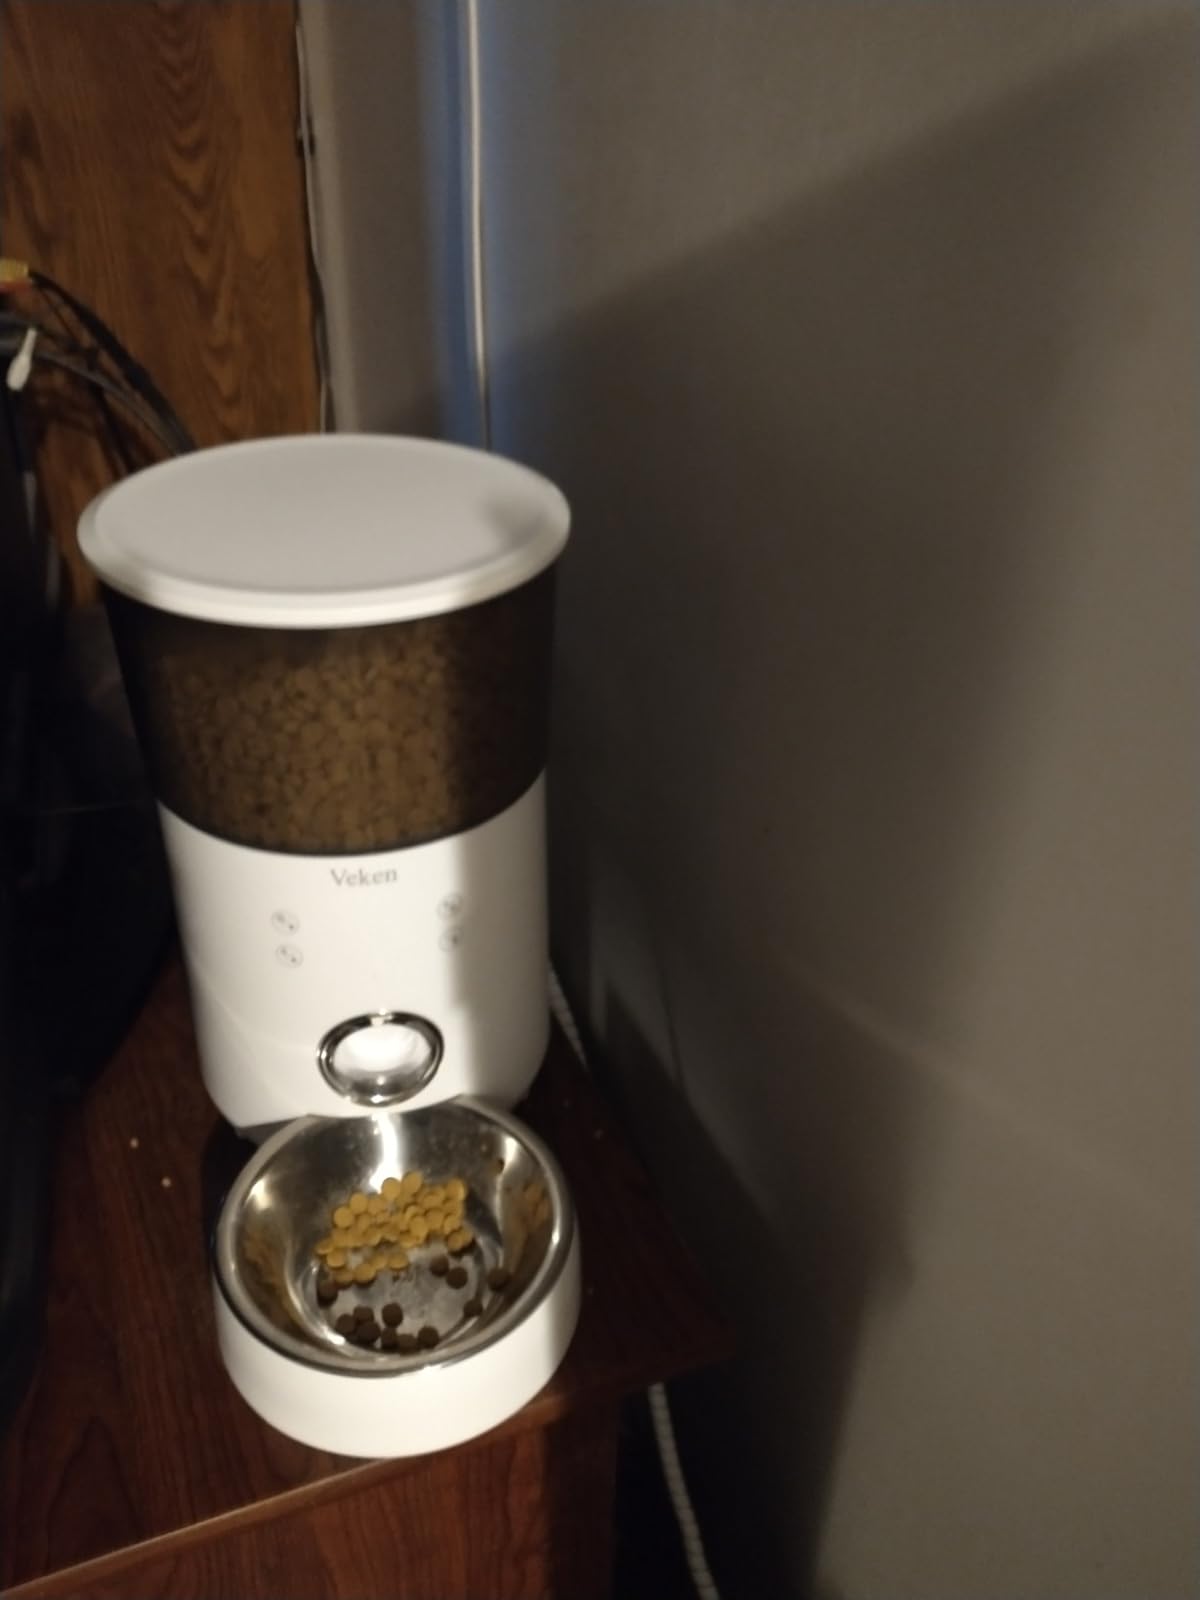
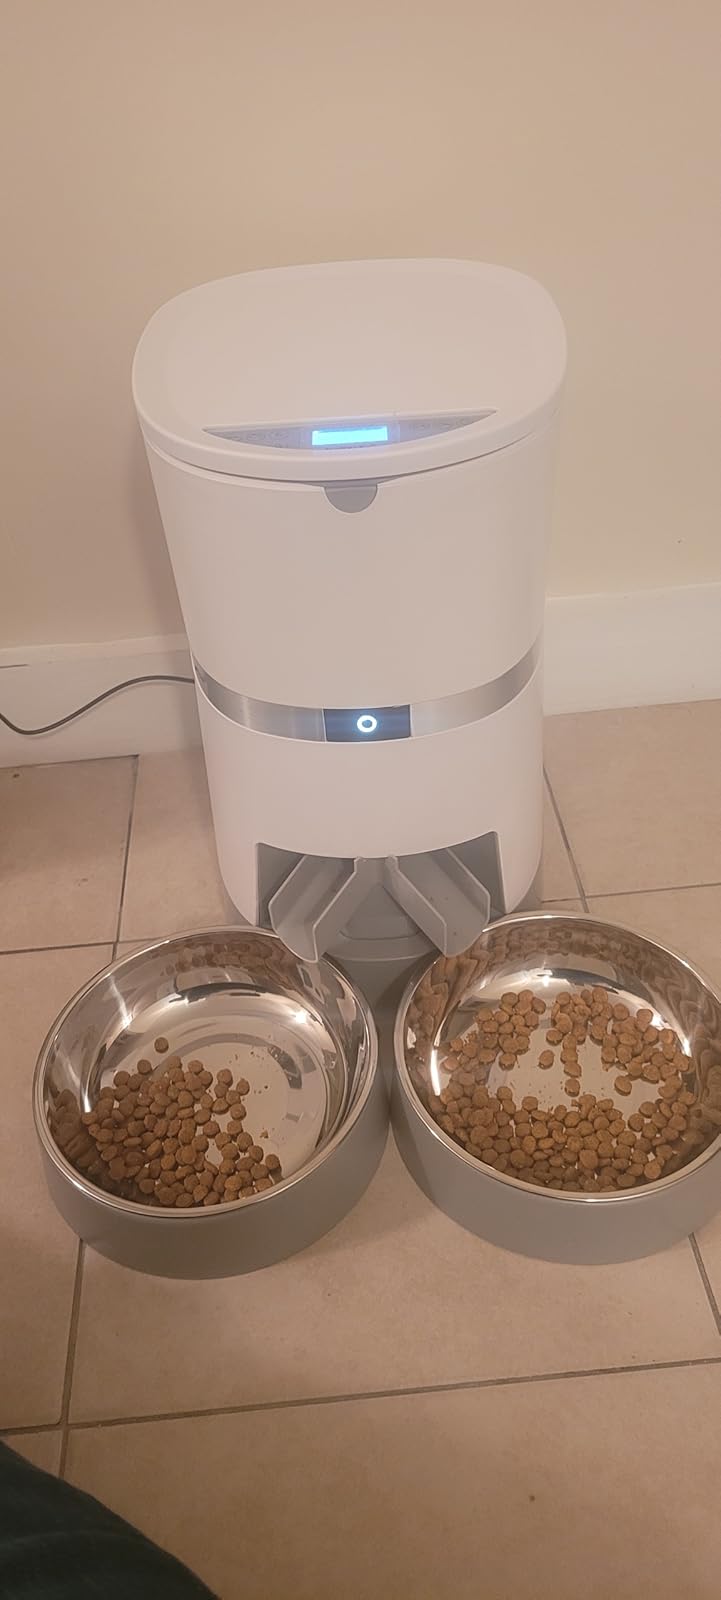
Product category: items_feeder
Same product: no